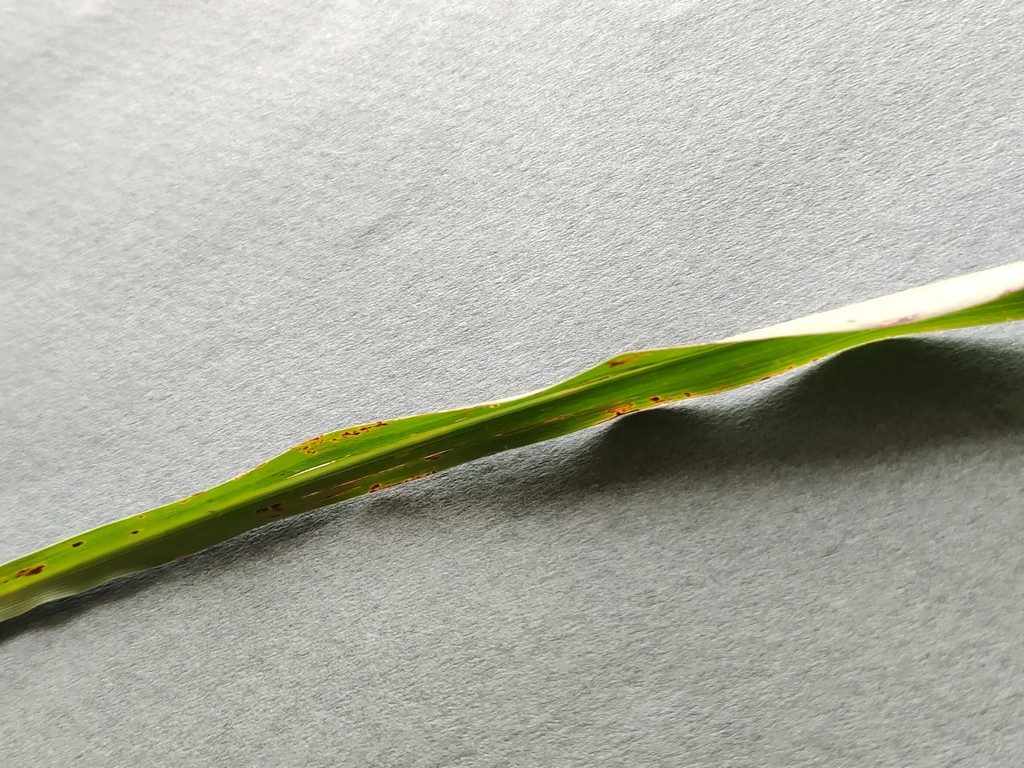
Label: Unhealthy